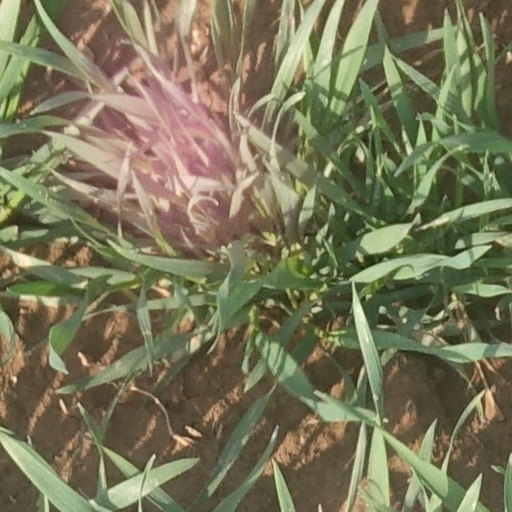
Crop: wheat